Mixed grass prairie

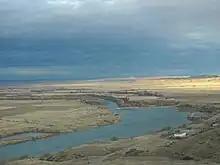
Mixed grass prairie around the Afterbay near Fort Smith, Montana

A mixed-grass prairie is an ecotone located between the tallgrass prairies and shortgrass prairies. The mixed-grass prairie is richer in botanical diversity than either the tall- or shortgrass prairie. The mixed-grass prairie occurs in the central plains portion of the Great Plains, varying in width from central Texas in the United States up into southeastern Manitoba, Alberta and Saskatchewan in the northern mixed grasslands of Canada.